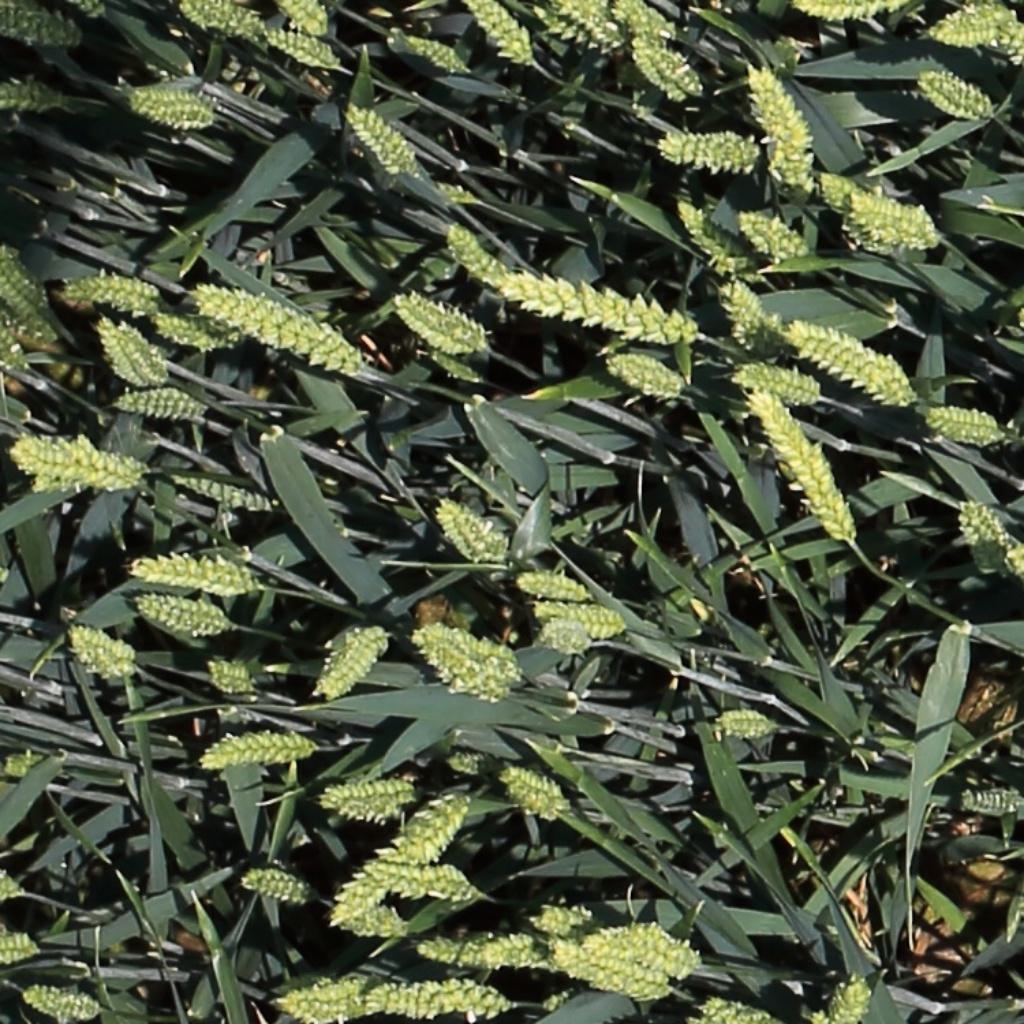
Country: Switzerland
Location: Usask
Wheat development stage: Filling